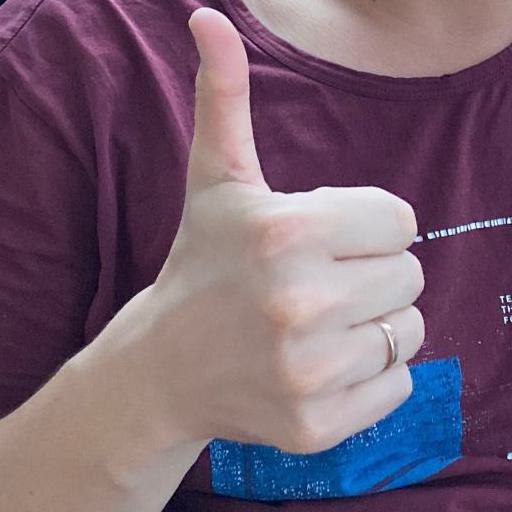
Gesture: like